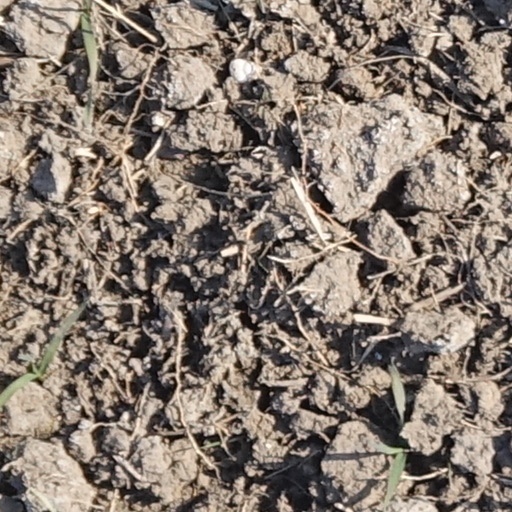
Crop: wheat